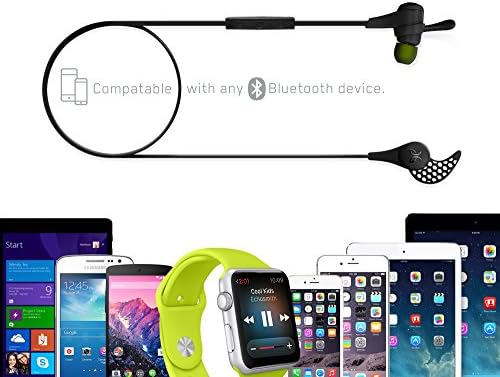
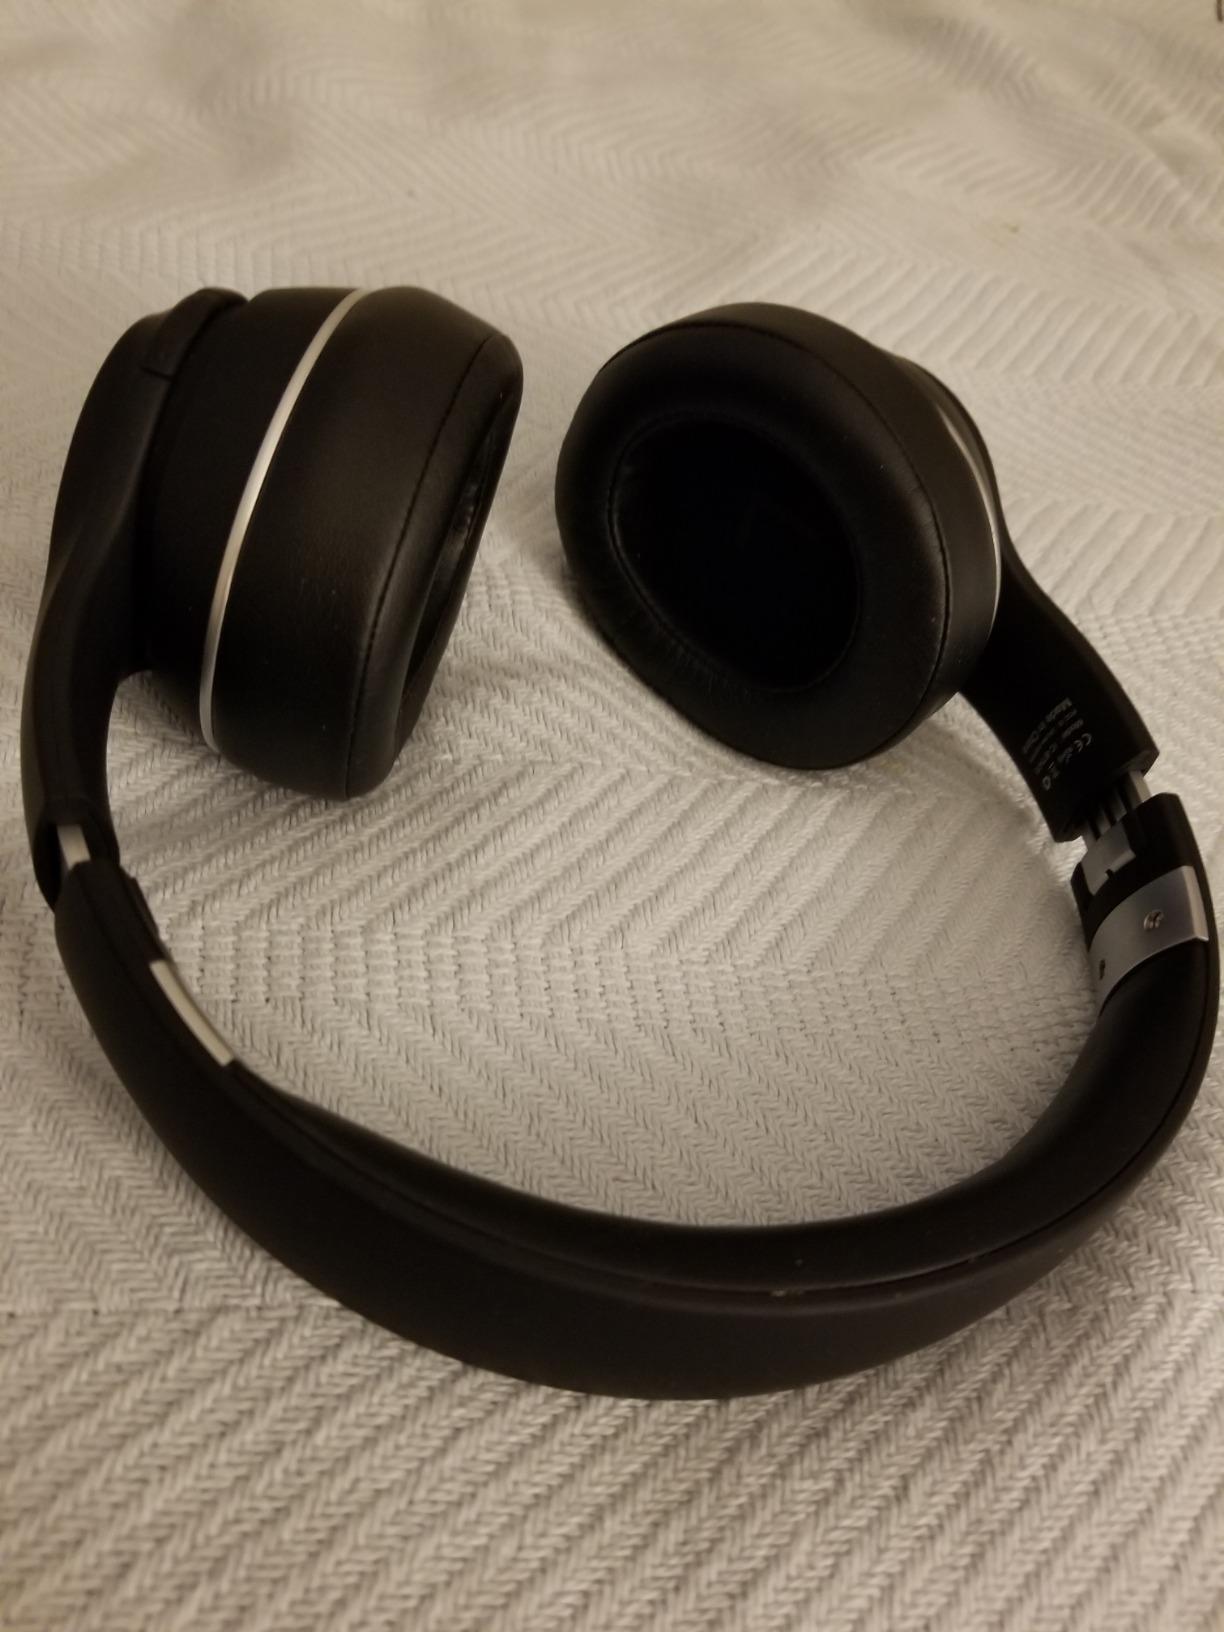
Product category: headphones
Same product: no